NEWSru

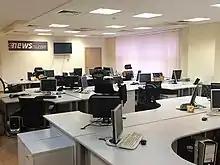
Empty office of NEWSru.com

NEWSru launched by Russian internet pioneer Anton Nossik on August, 28, 2000, with the domain name ntu.ru Yelena Bereznitskaya-Bruni replaced the initial Editor in Chief Igor Barchugov in 2001.